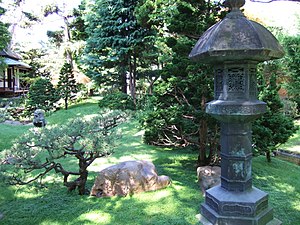
Albert Kahn / Den fotografiske samling / Museet
Den Japanske sektion i Albert Kahn haven
Albert Kahn var en fransk bankmand og filantrop og er mest kendt for at efterlade sig en stor samling af fotografier og film fra hele verden. Fotografierne kan i dag ses pa Albert Kahn-museet i Paris og der kan man også besøge den tilhørende have, som Kahn selv indrettede i forskellige internationale stilretninger bl.a. eksemplificeret af de engelske og japanske afsnit af haven.